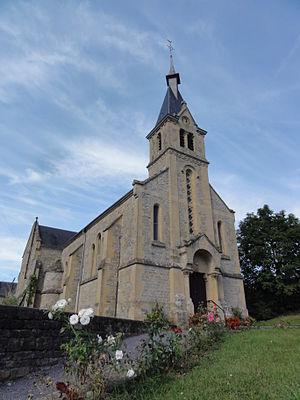
Le Châtelet-sur-Sormonne (Ardennes) église
Le Châtelet-sur-Sormonne est une commune française située dans le département des Ardennes, en région Grand Est.